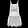
Label: Dress